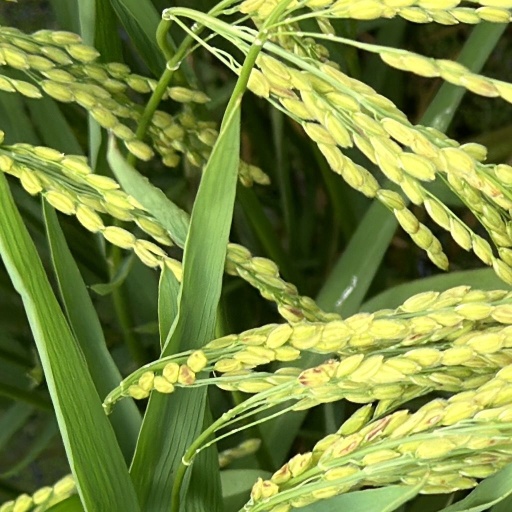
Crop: rice